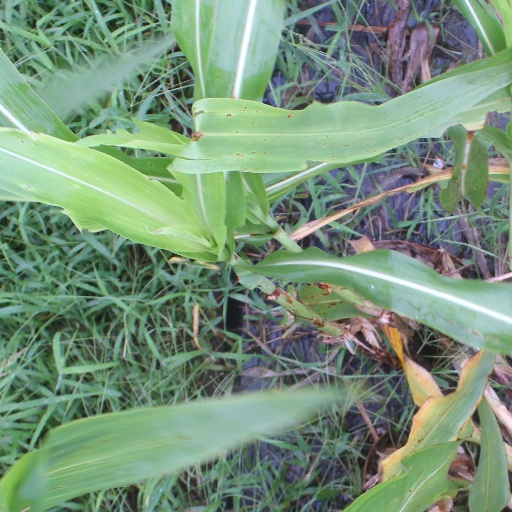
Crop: sorghum